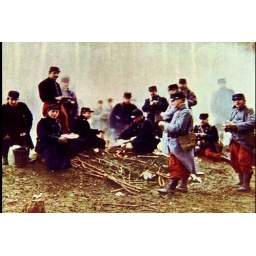
wearing red pants and cloth hats rather than helmets early in the war, soon proved to be often fatal